Purchasing Managers' Index

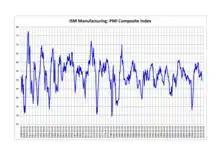
ISM's Purchasing Managers Index 1948–2012

Purchasing managers' indexes (PMI) are economic indicators derived from monthly surveys of private sector companies.